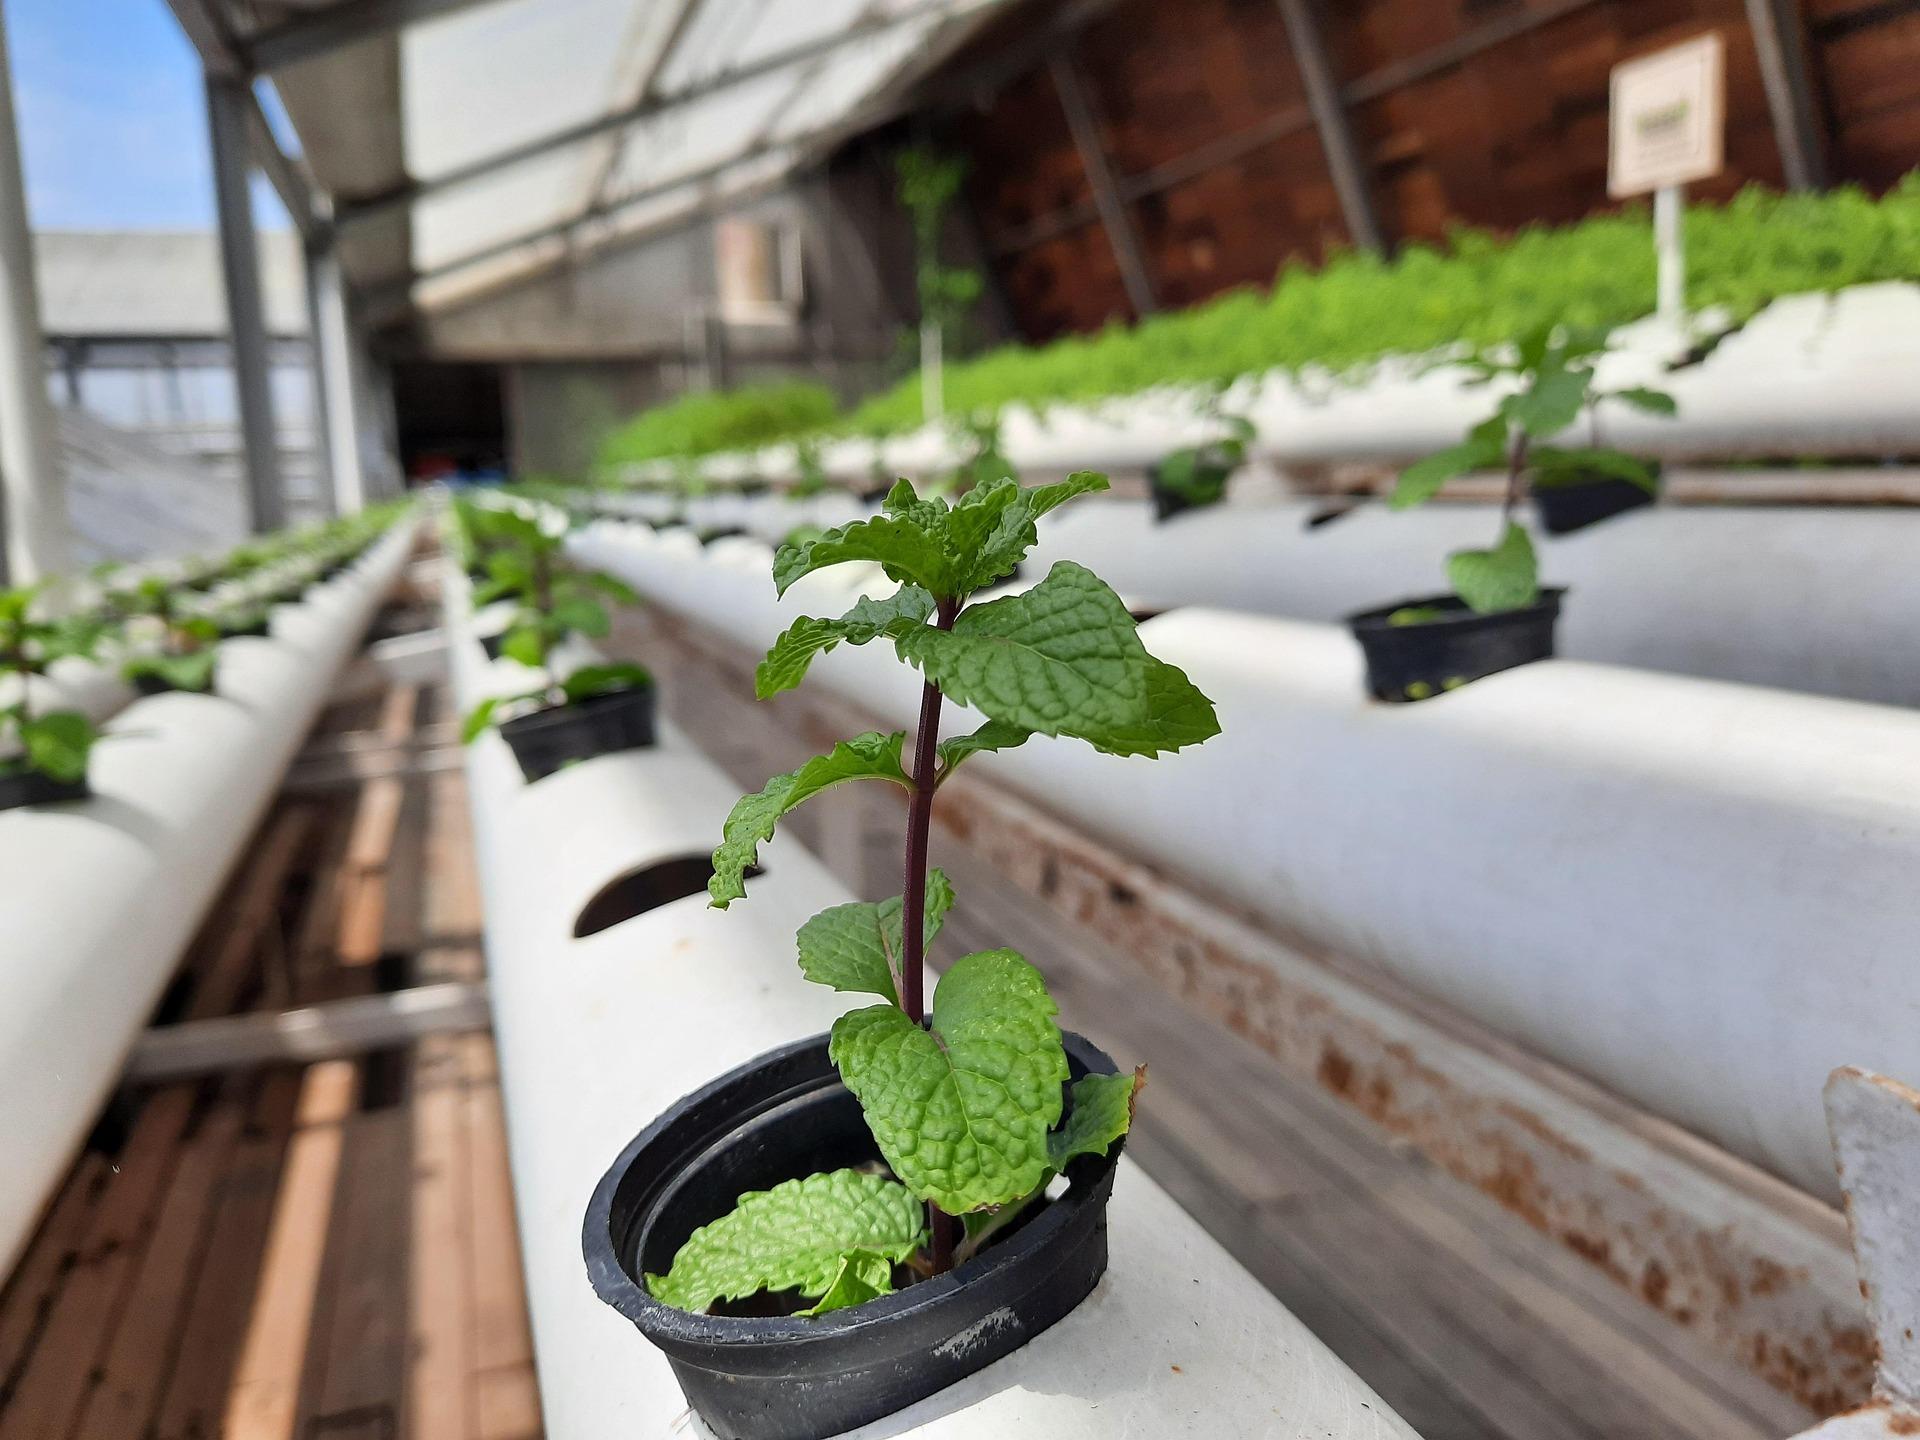
Kilimo cha kisasa ambapo miche imepandwa kwenye vyombo vya plastiki, pia kuna mabomba yanasosafirisha maji na virutubisho bila kutumia udongo, hii husaidia kuongeza ufanisi wa uzalishaji.